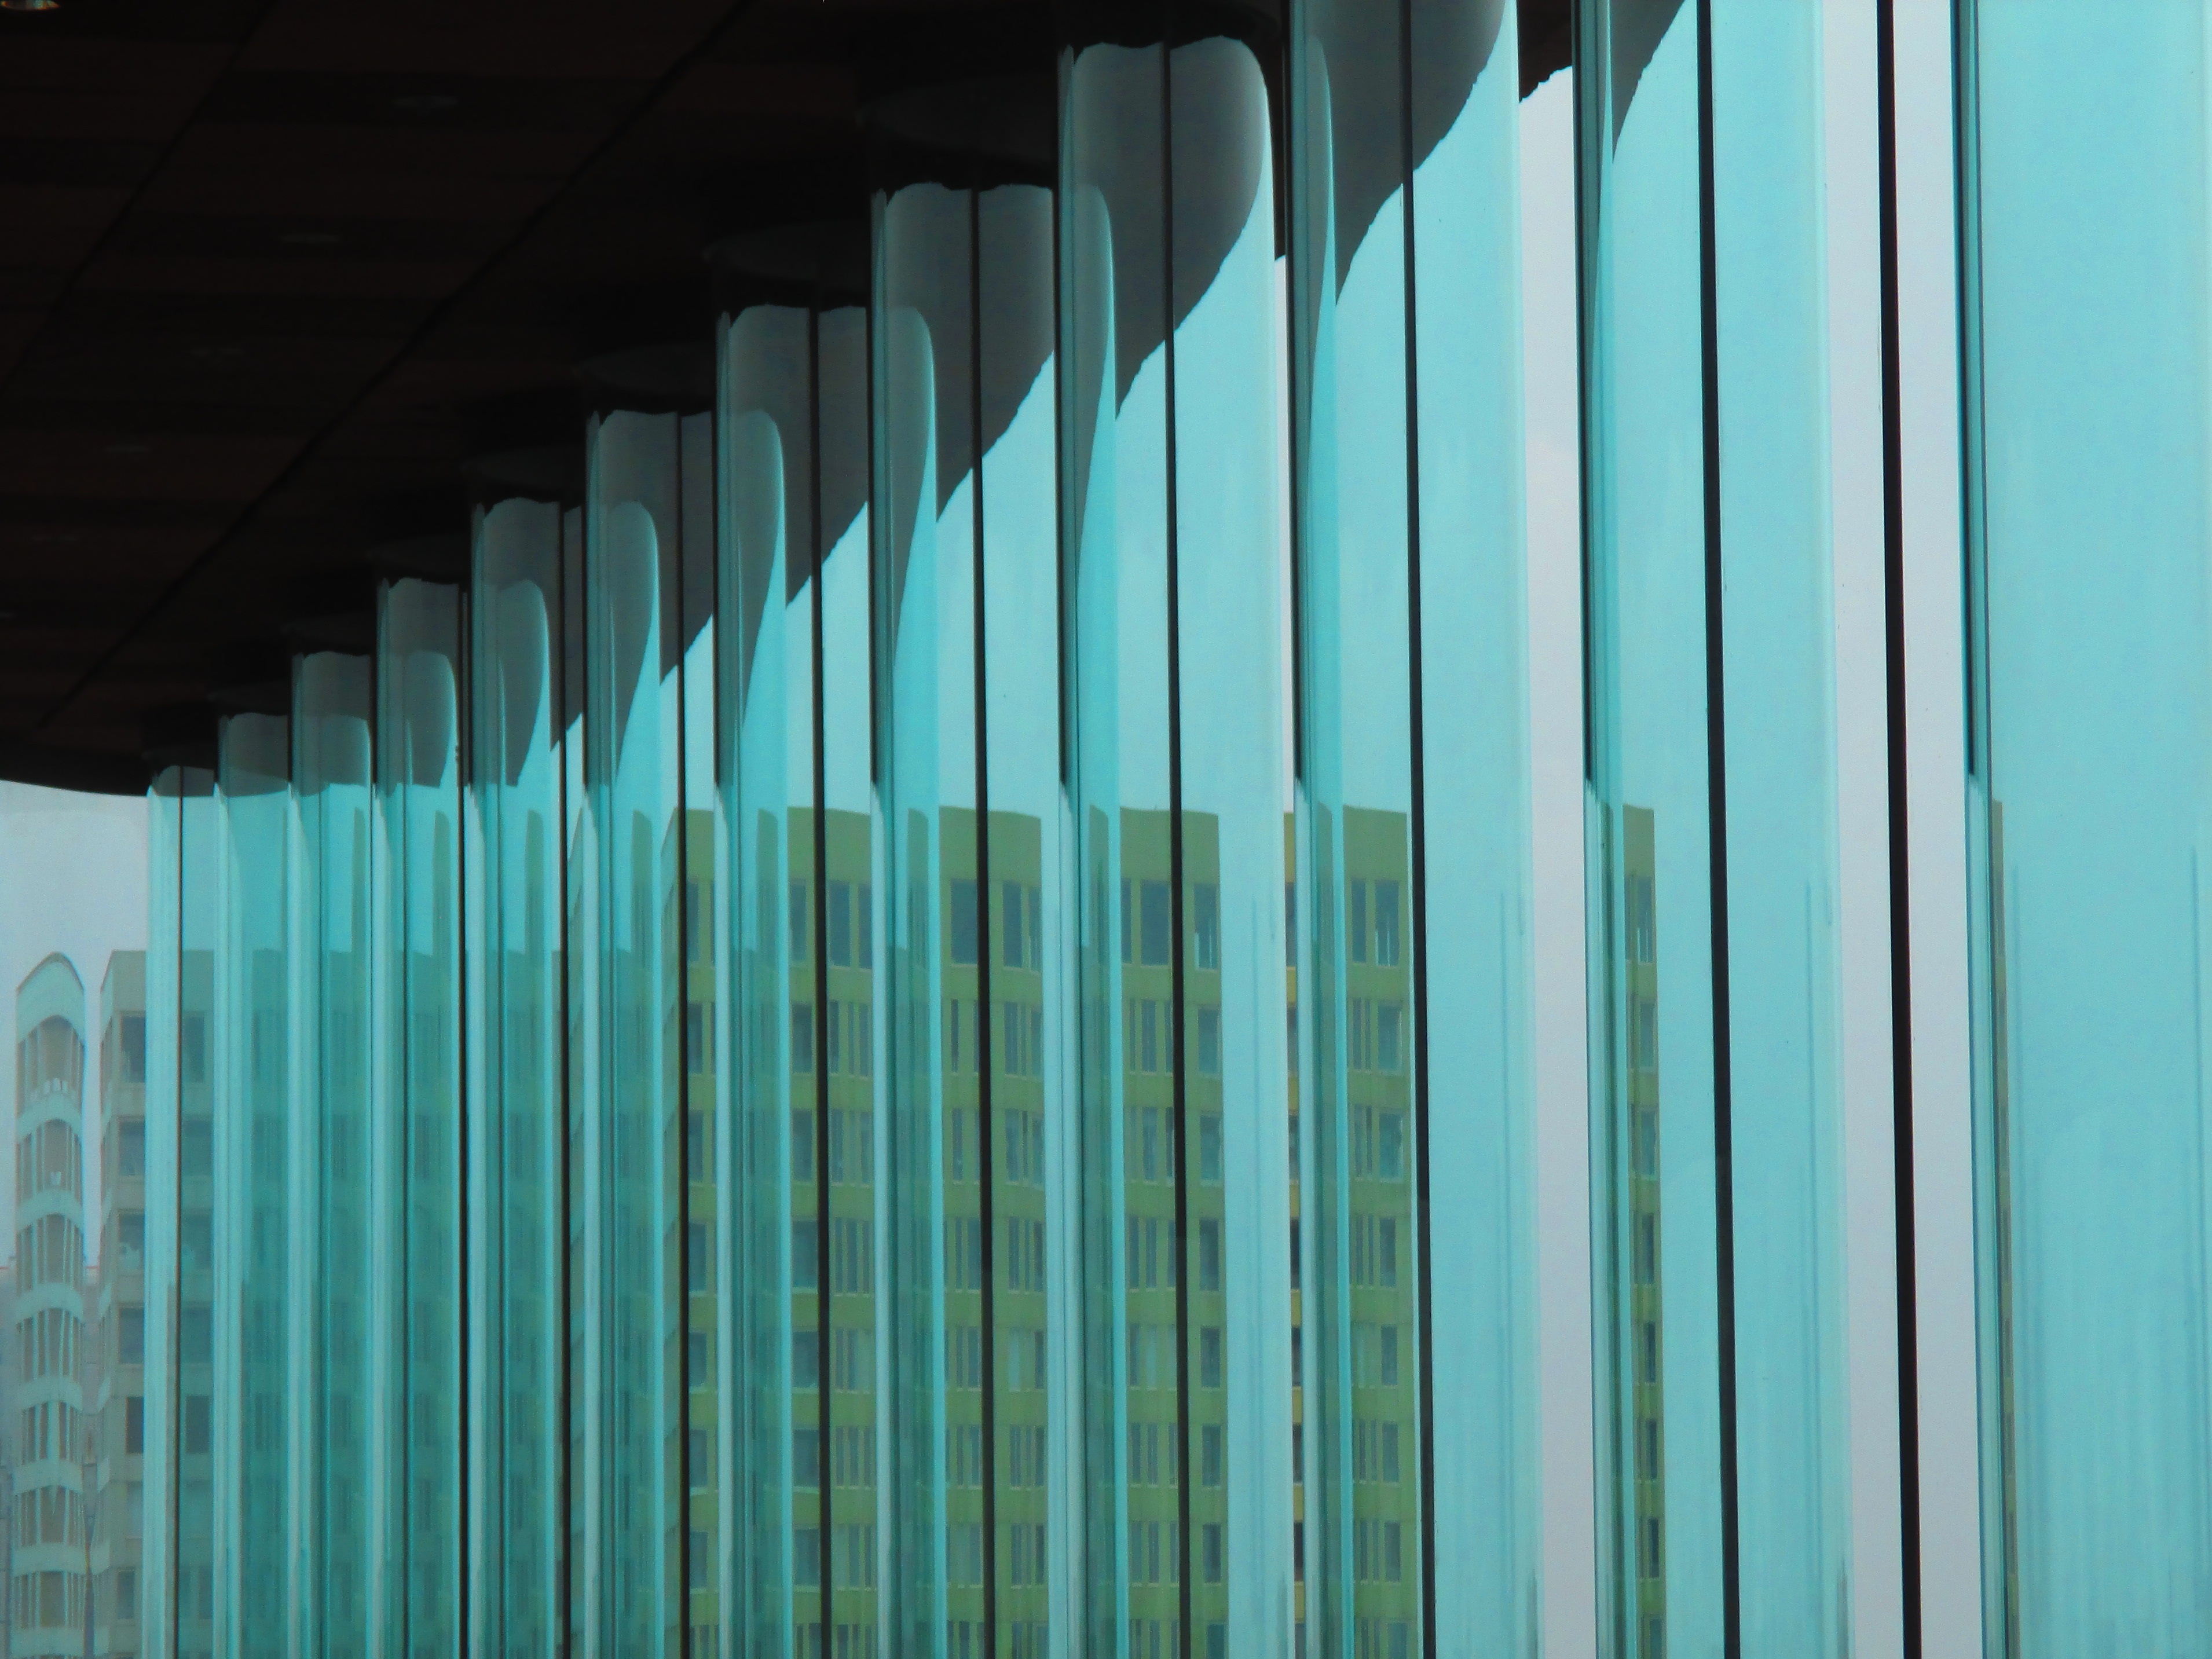
architecture, wood, window, glass, perspective, skyscraper, wall, construction, line, green, museum, color, facade, blue, interior design, design, symmetry, shape, antwerp, highlights, brightness, window covering